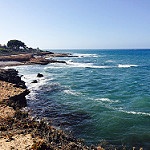
Label: sea